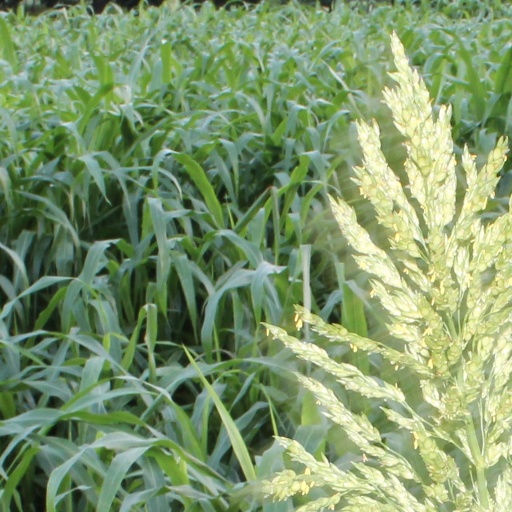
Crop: sorghum